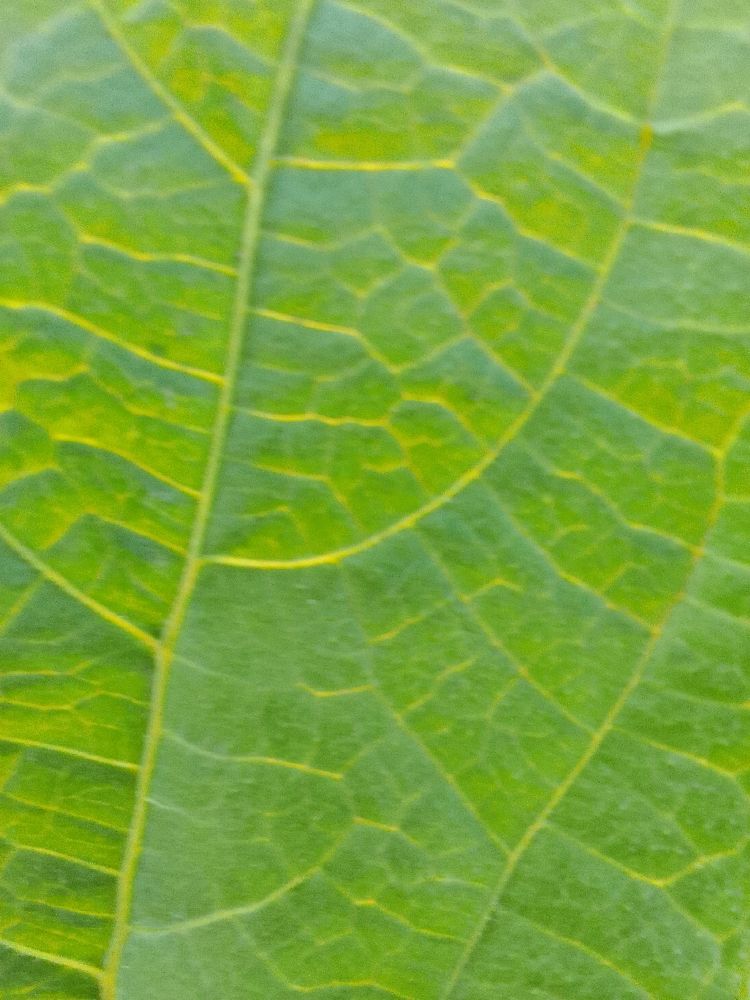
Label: healthy